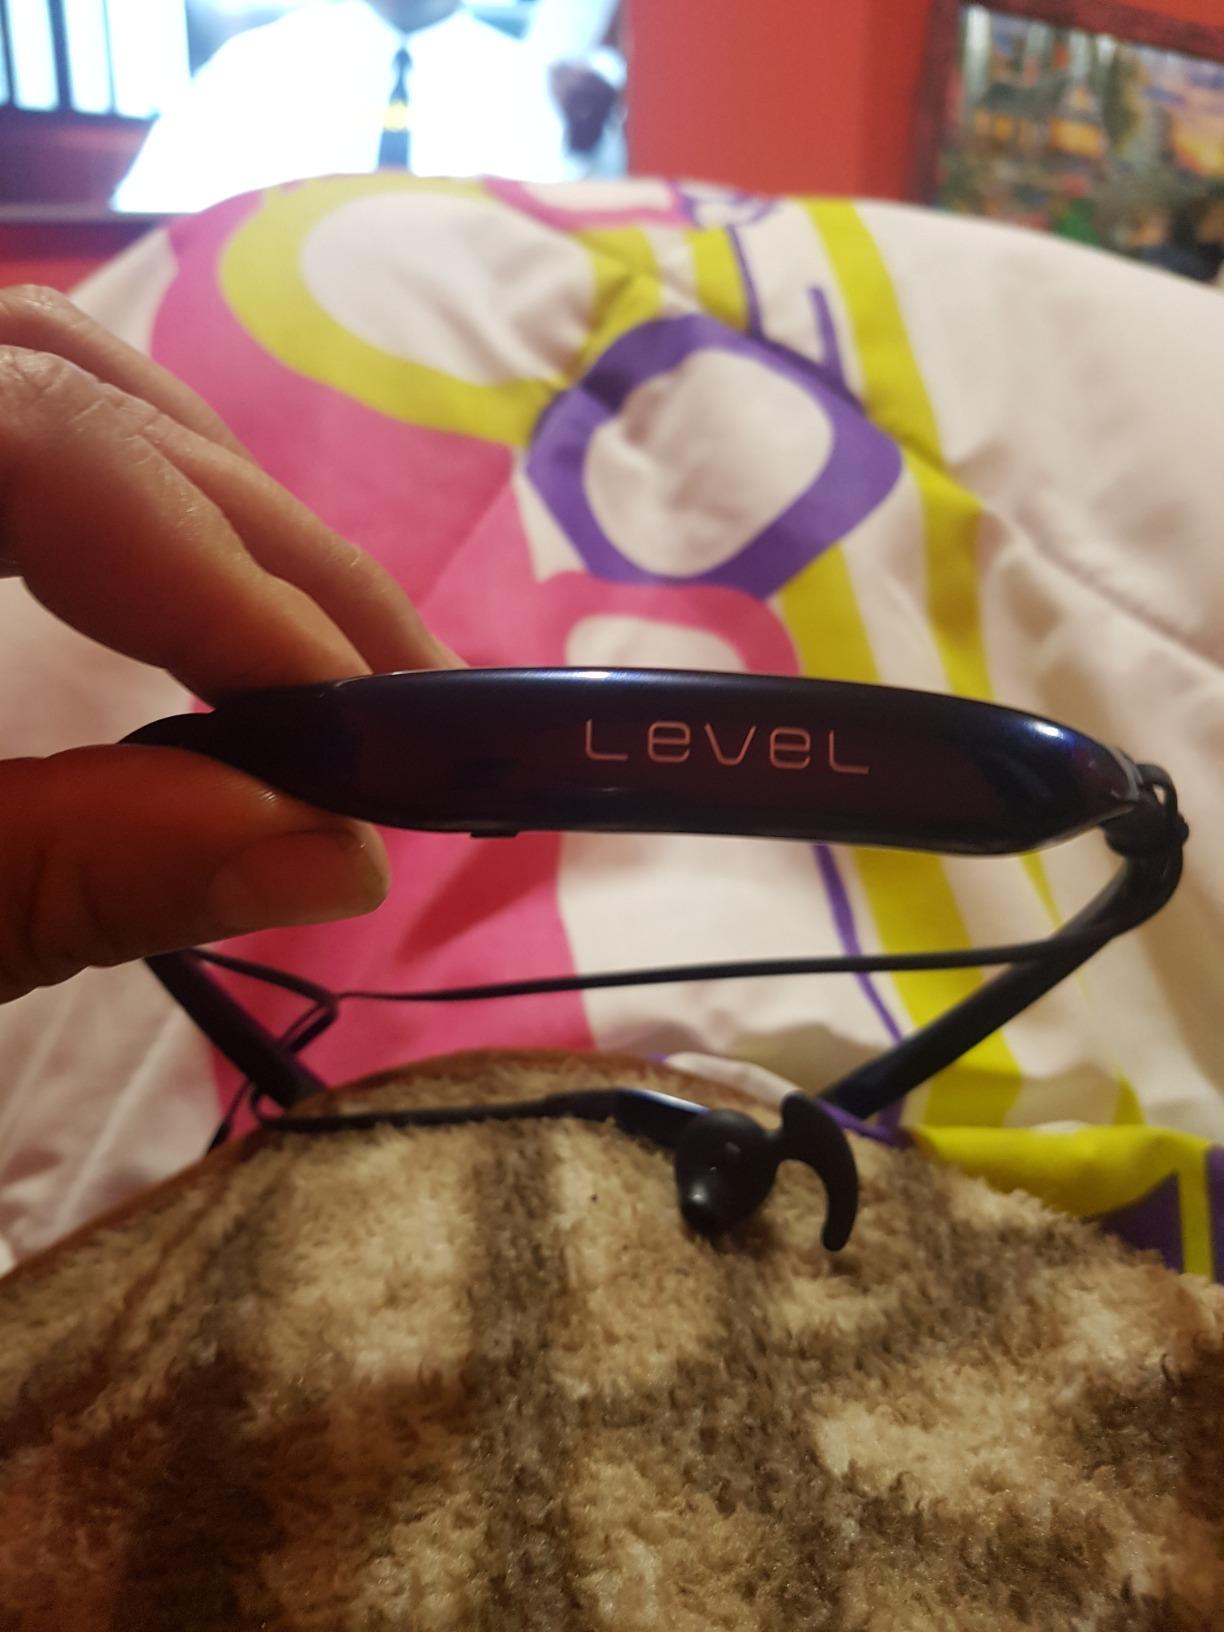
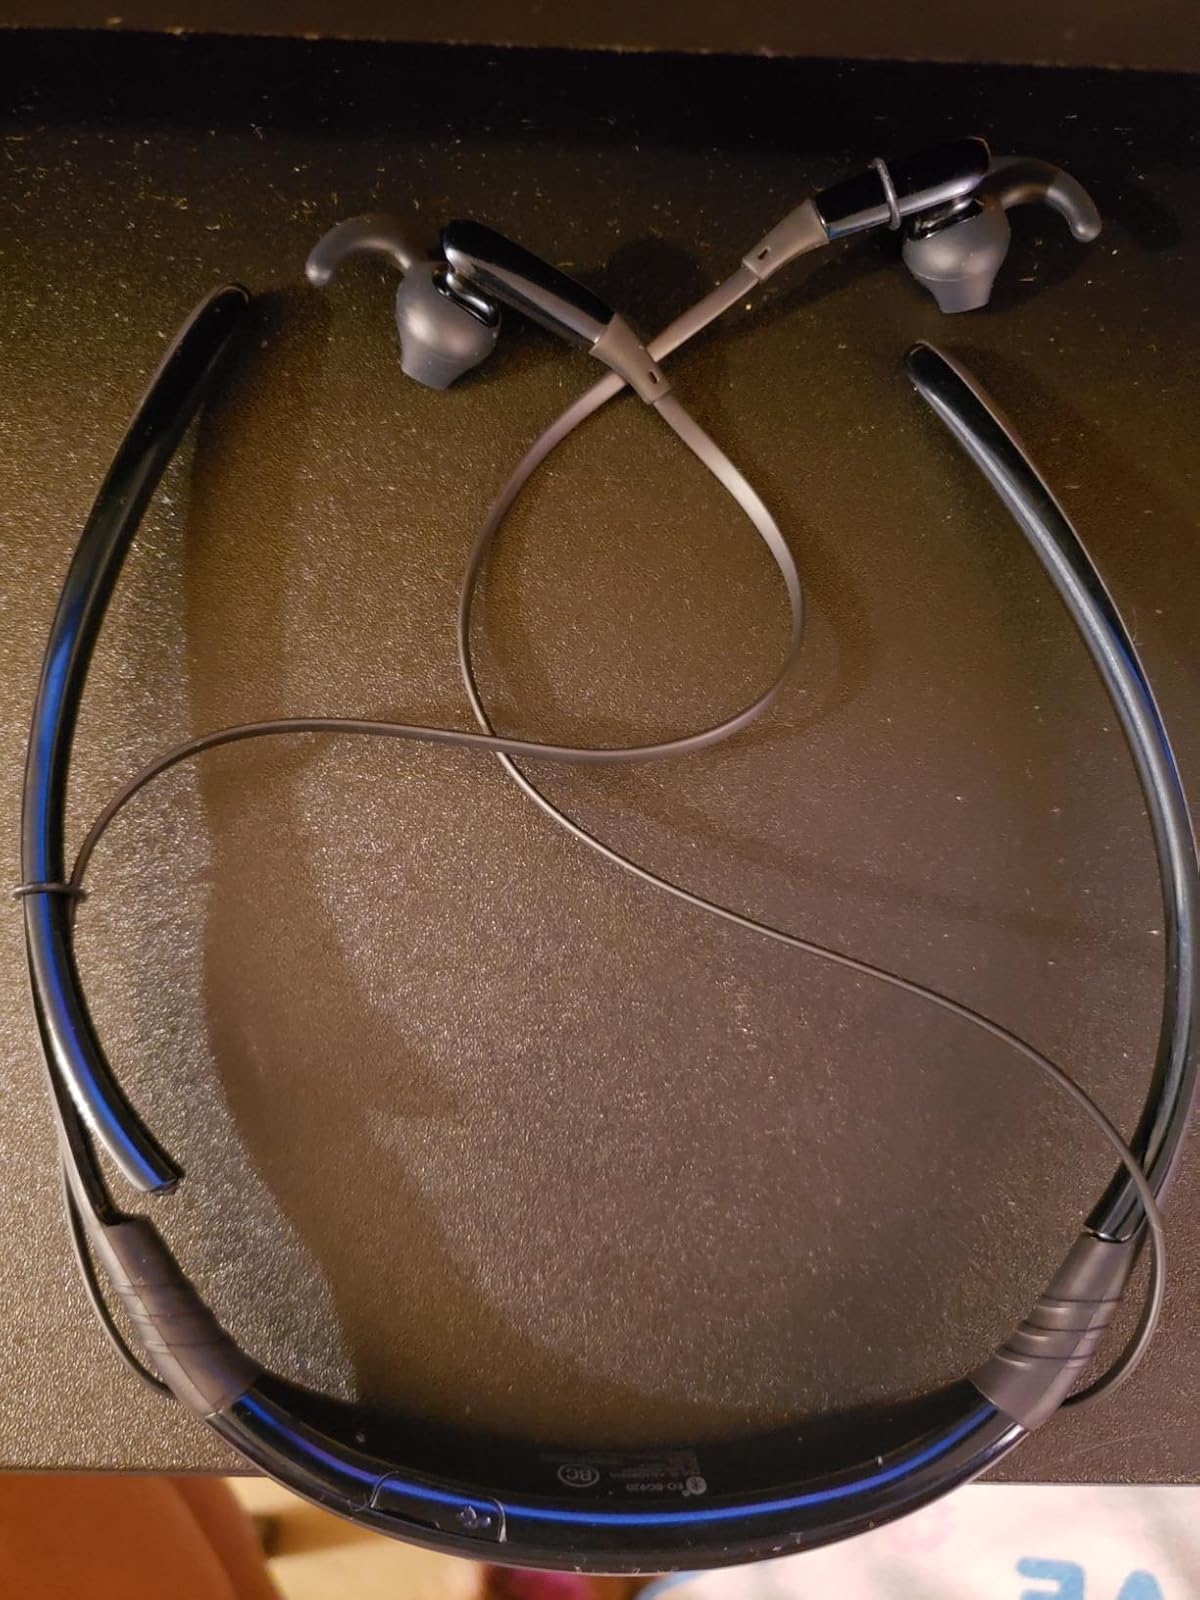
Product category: headphones
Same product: yes